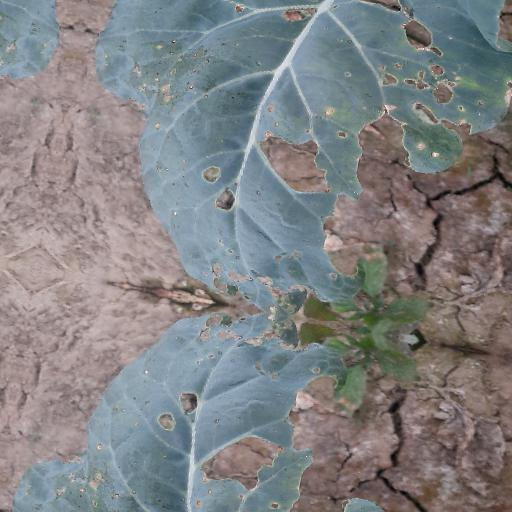
Label: Black Rot